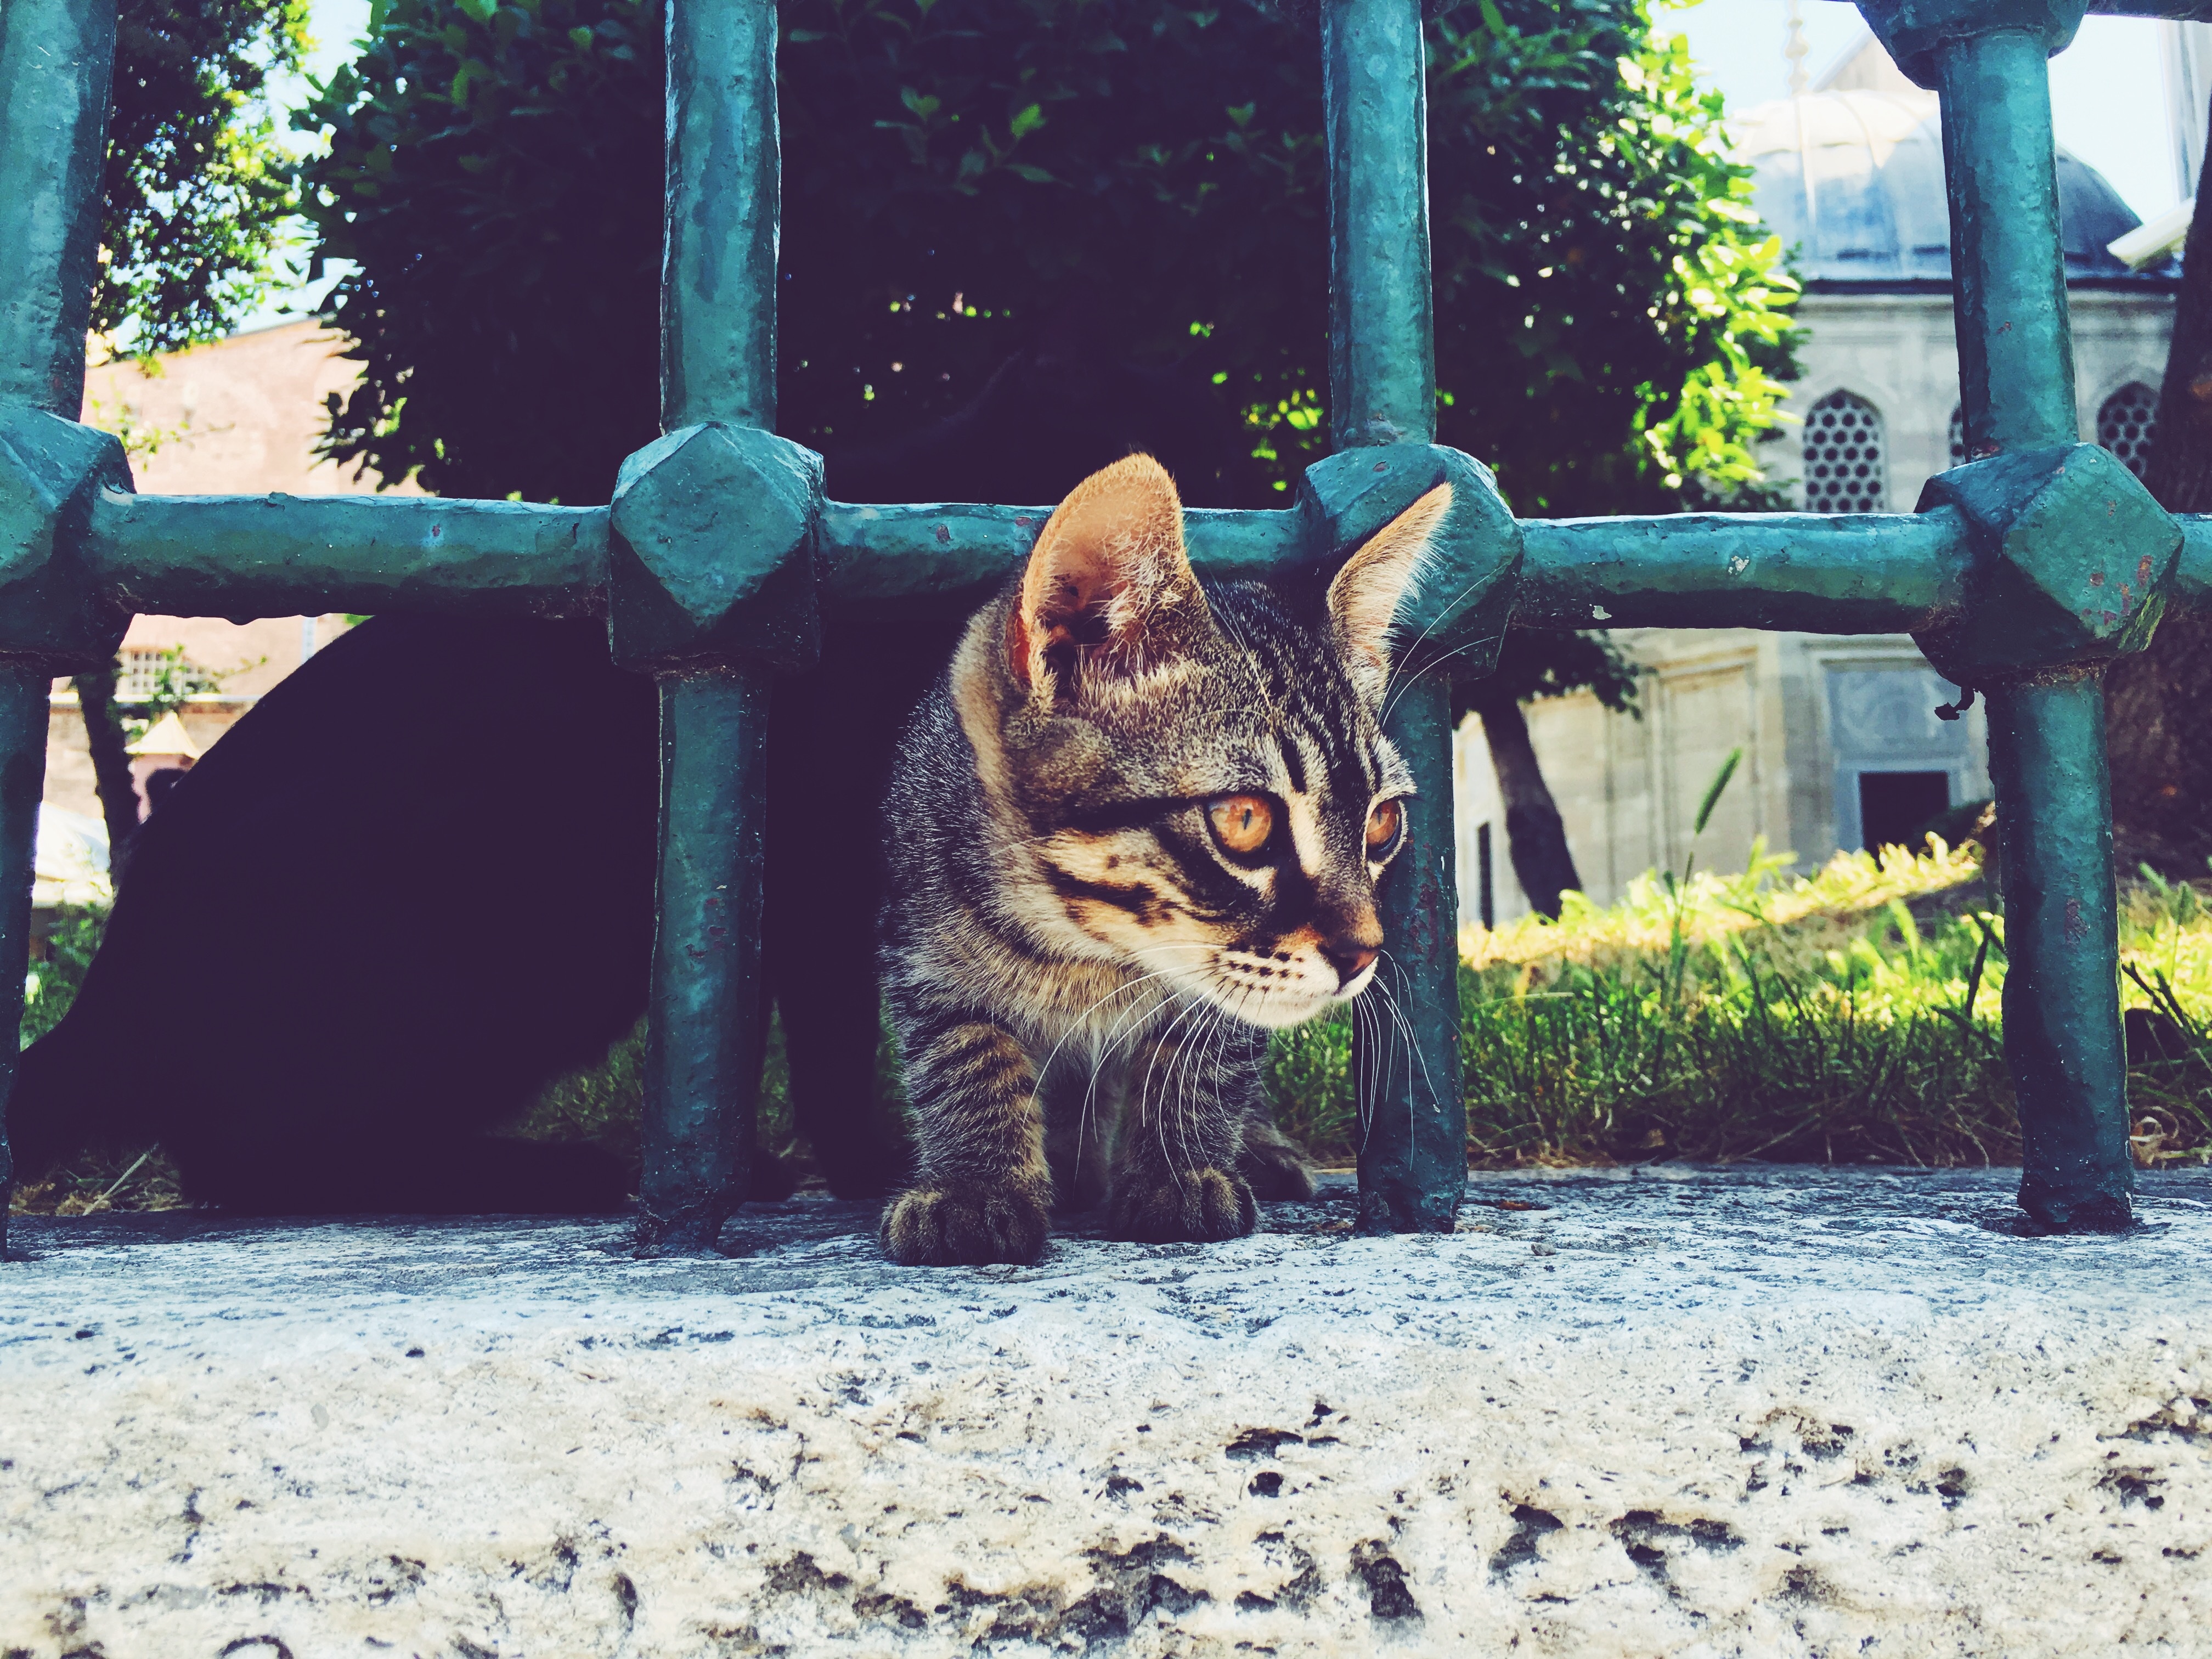
kitten, cat, mammal, small to medium sized cats, cat like mammal